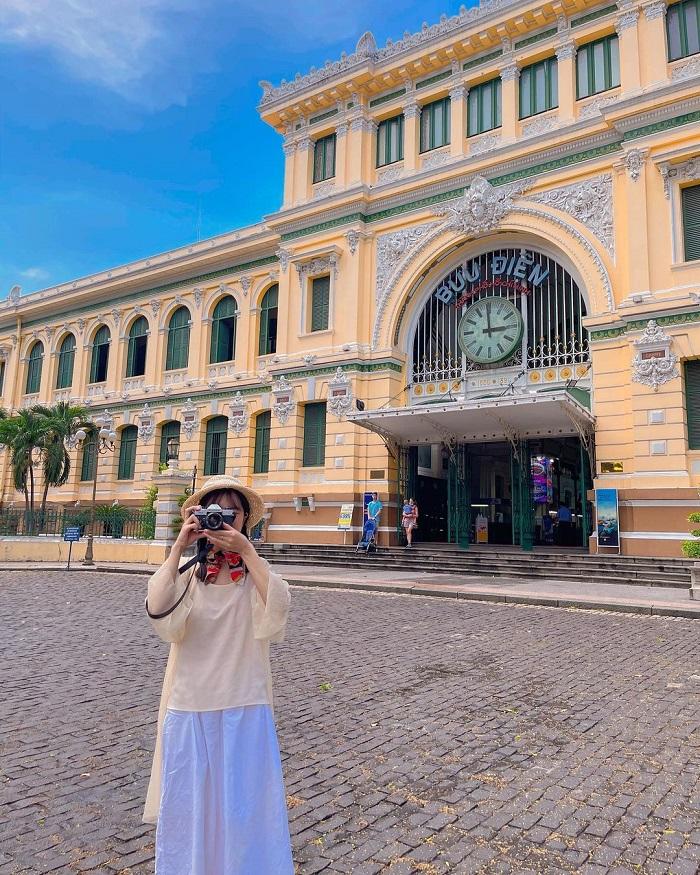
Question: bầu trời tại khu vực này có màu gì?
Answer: bầu trời tại khu vực này có màu xanh dương